History of social democracy

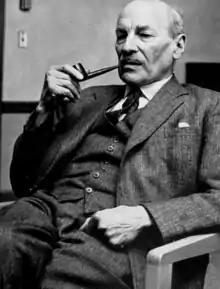
Clement Attlee, prime minister of the United Kingdom (1945–1951)

In 1922, Ramsay MacDonald returned to the leadership of the Labour Party after his brief tenure in the Independent Labour Party. In the 1924 general election, the Labour Party won a plurality of seats and was elected as a minority government, but required assistance from the Liberal Party to achieve a majority in parliament. Opponents of Labour falsely accused the party of Bolshevik sympathies. Prime minister MacDonald responded to these allegations by stressing the party's commitment to reformist gradualism and openly opposing the radical wing in the party. MacDonald emphasized that the Labour minority government's first and foremost commitment was to uphold democratic and responsible government over all other policies. MacDonald emphasized this because he knew that any attempt to pass major socialist legislation in a minority government would endanger the new government as it would be opposed and blocked by the Conservatives and the Liberals, who together held a majority of seats. Labour had risen to power in the aftermath of Britain's severe recession of 1921–1922.